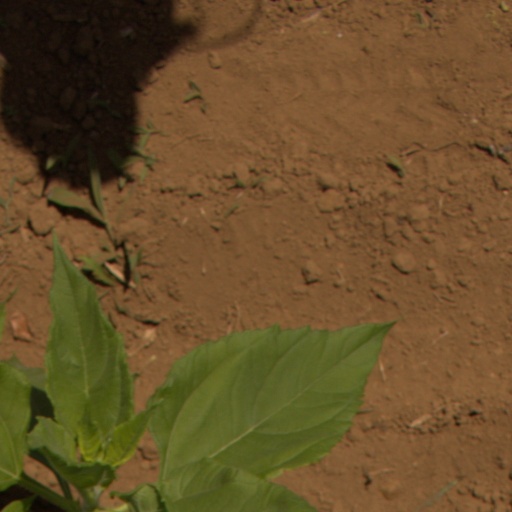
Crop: Jerusalem artichoke